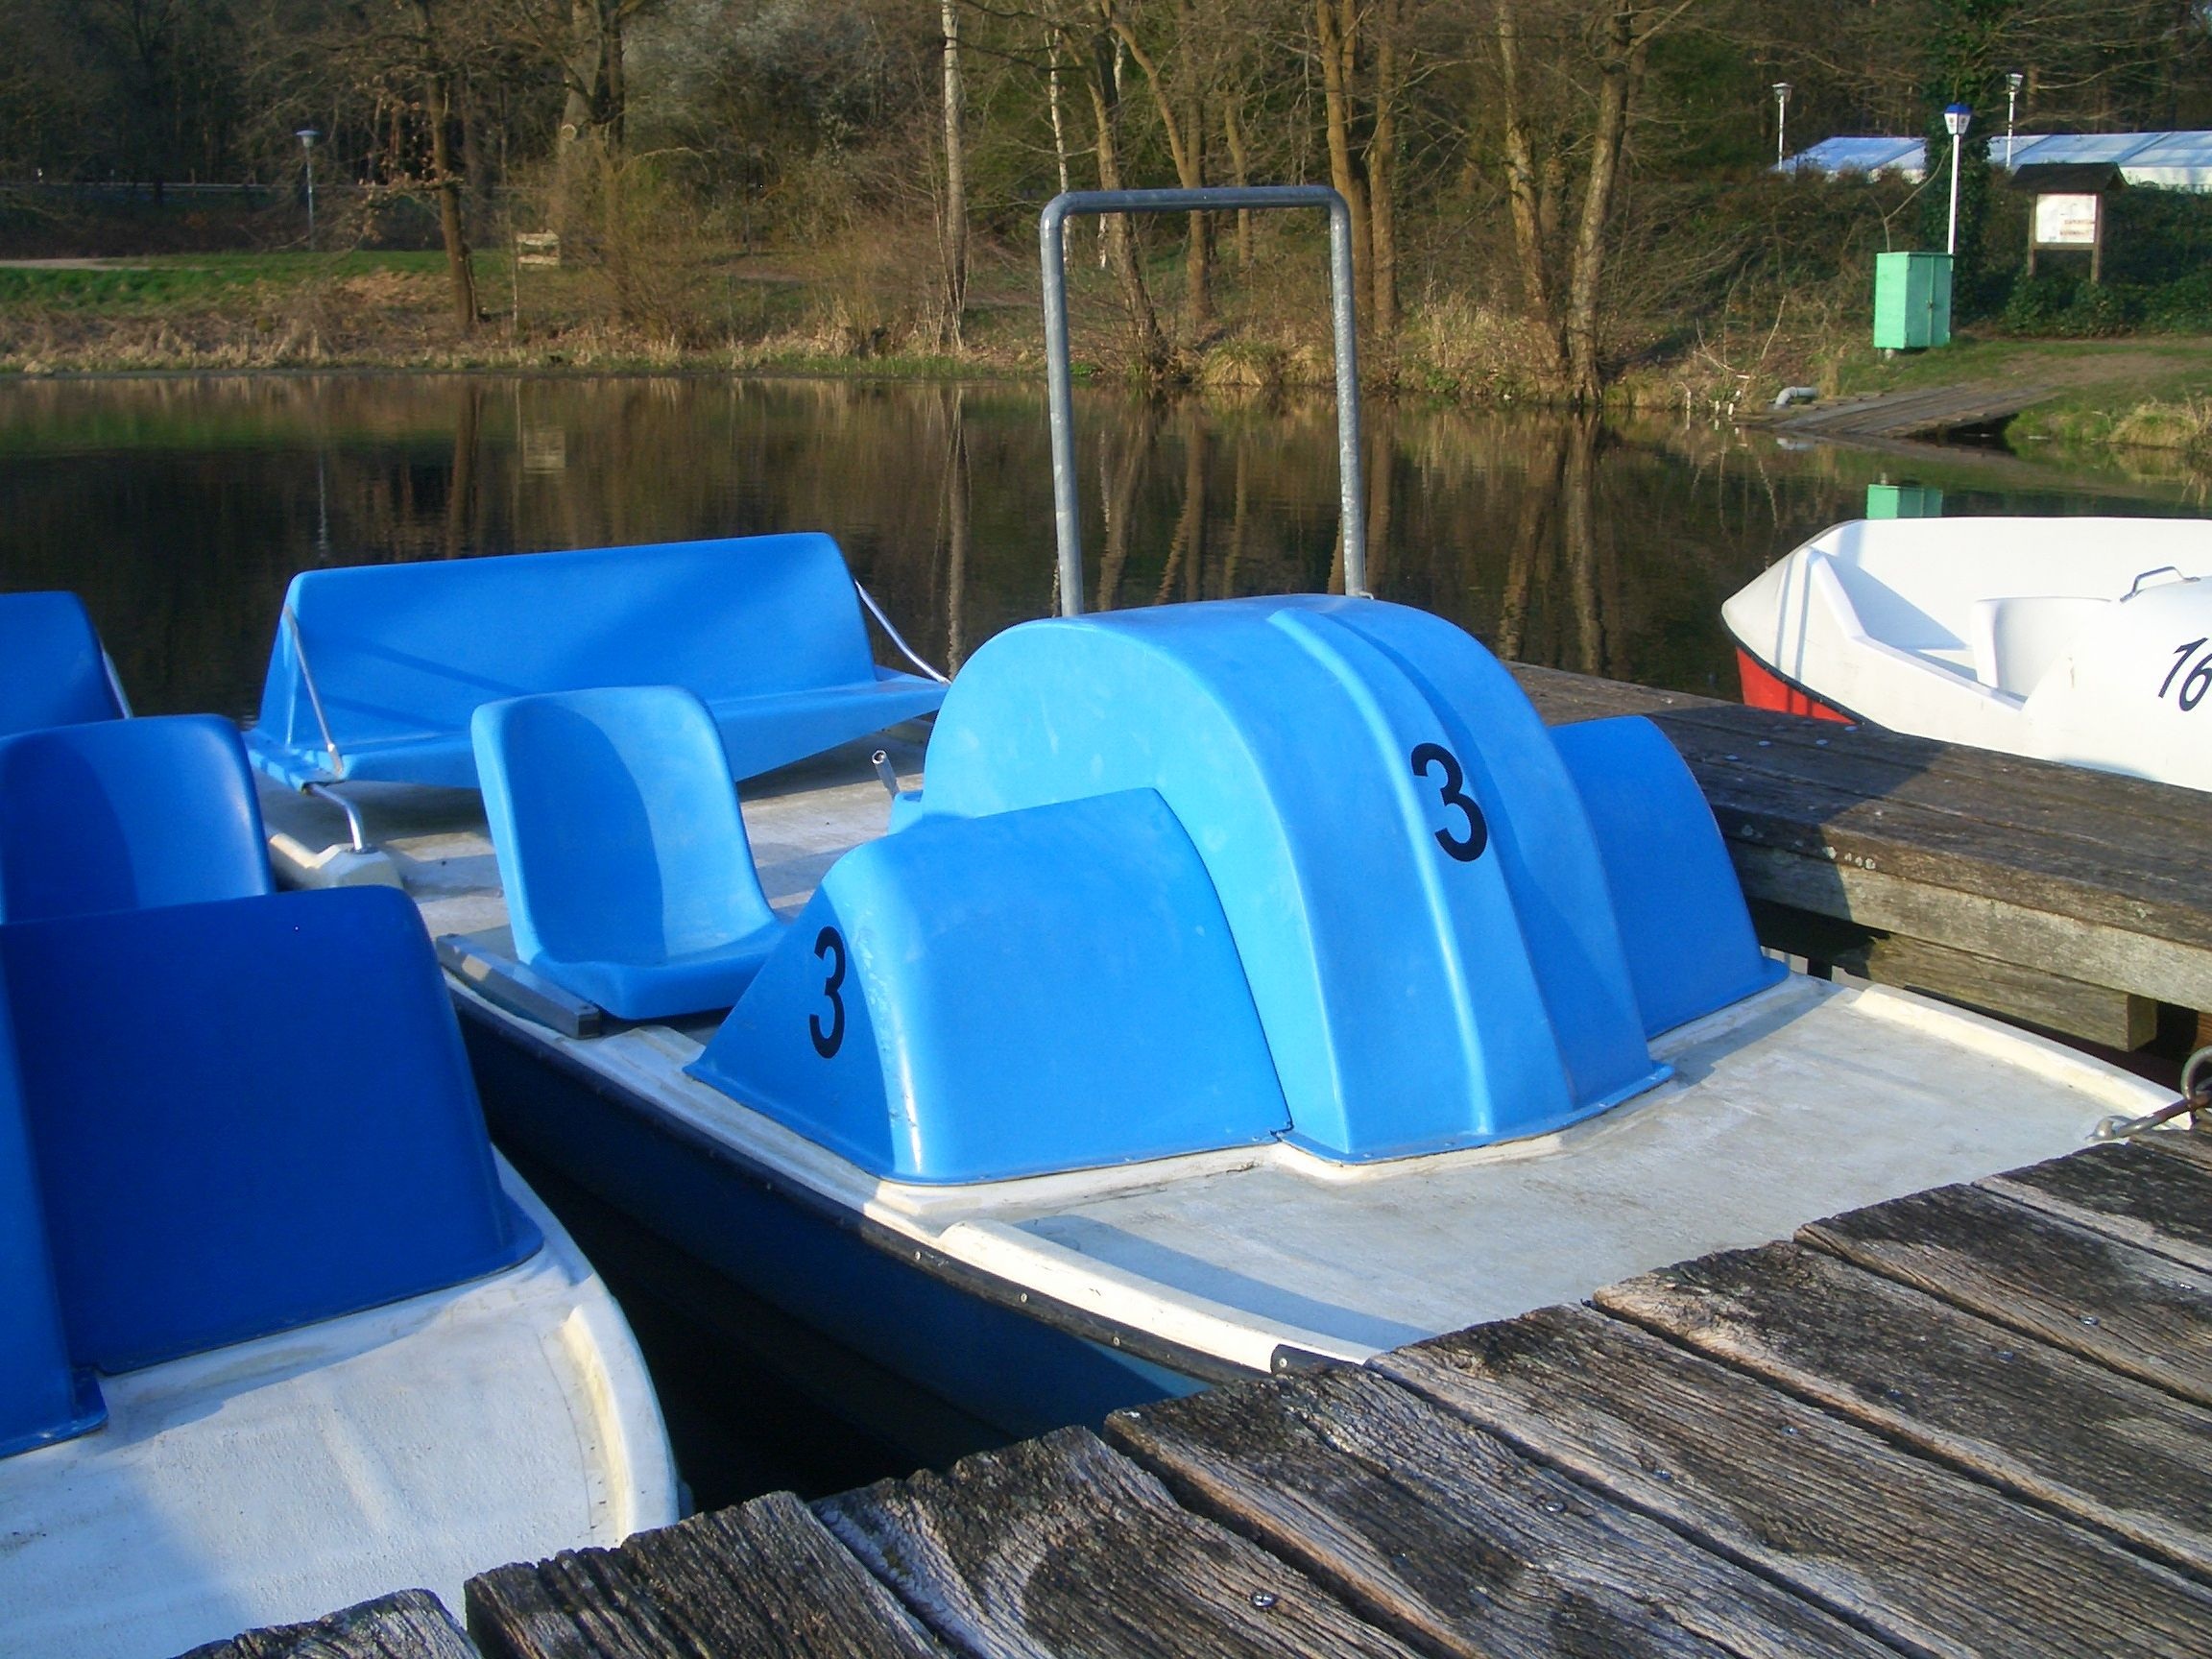
water, sport, boat, lake, summer, boot, vehicle, swimming pool, holiday, backyard, together, leisure, fun, funny, watercraft, contact, active, pleasure, inflatable, dinghy, pedal boat, drive pedal, skiff, watercraft rowing